Final Fantasy: The Spirits Within

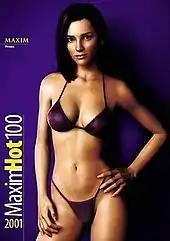
Aki Ross in a bikini, as featured in Maxim magazine.

Aki's appearance was received positively by critics, with praise for the finer details of the character model such as the rendering of her hair. "Entertainment Weekly" named Aki an "it girl", stating that "calling this action heroine a cartoon would be like calling a Rembrandt a doodle". Ruth La Ferla from "The New York Times" described her as having the "sinewy efficiency" of "Alien" franchise character Ellen Ripley and visual appeal of Julia Roberts' portrayal of Erin Brockovich. The book "Digital Shock: Confronting the New Reality" by Herve Fischer described her as a virtual actress having a "beauty that is 'really' impressive", comparing her to video game character Lara Croft. In contrast, Livia Monnet criticized her character as an example of the constantly kidnapped female in Japanese cinema, further "diluted" by her existence solely as a computer-generated character representing "an ideal, cinematic female character that has no real referent".